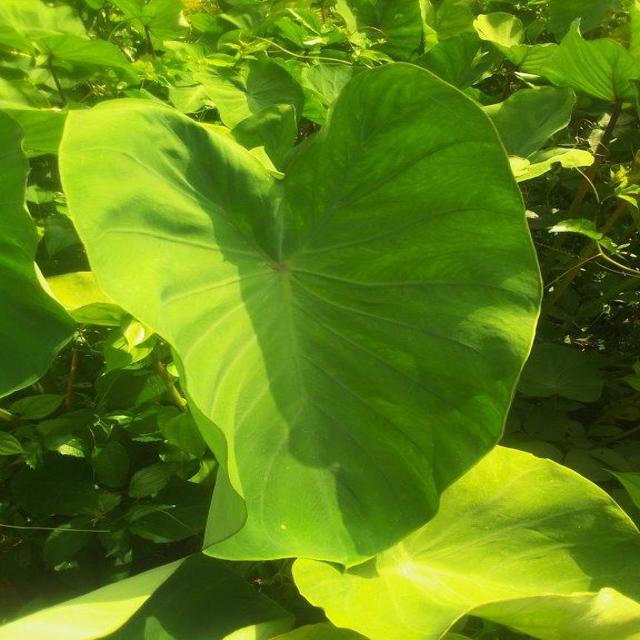
Label: Healthy